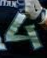
Number: 4